History of film

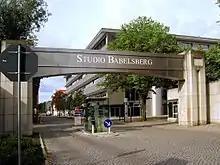
The Babelsberg Studio near Berlin, the earliest large-scale film studio complex (founded 1912). Today its one of the major film studios worldwide.

At the start of the First World War, French and Italian cinema had been the most globally popular. The war came as a devastating interruption to European film industries.